History of Hersheypark

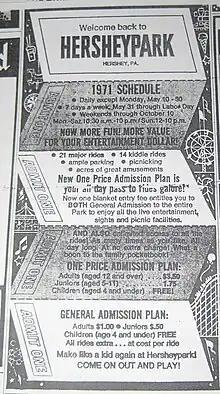
An advertisement for Hersheypark from May 5, 1971

A five-year redevelopment plan was started in 1971 to convert the regional amusement park Hershey Park into a large theme park called "Hersheypark", as it is known to this day. This five-phase project was orchestrated by Randall Duell. The park was gated in 1971, and a one-price admission plan was started, which coexisted with a pay-as-you-ride general admission policy. The initial price for the one-price admission plan was $3.50 for "adults" (ages 12 and up), or $1.75 for "juniors" (ages 5–11). Children ages 4 and under entered for free. The general admission plan charged "adults" $1.00 to get through the gate, "juniors", $.50, while children ages 4 and under were free. This plan allowed people to enjoy live entertainment and any non-ride facility; if they wanted to ride rides, they had to purchase tickets just like any season prior. This was the only season the park had the general admission plan.